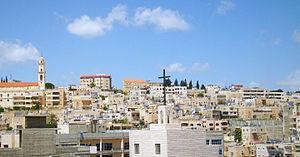
Bethléem est une ville située en Cisjordanie à environ 10 km au sud de Jérusalem. Cette ville compte 30 000 habitants, principalement des Palestiniens musulmans. Elle abrite aussi une petite communauté de chrétiens palestiniens, une des plus anciennes communautés chrétiennes au monde. L'agglomération de Bethléem s'étend aux villes de Beit Jala et Beit Sahour.